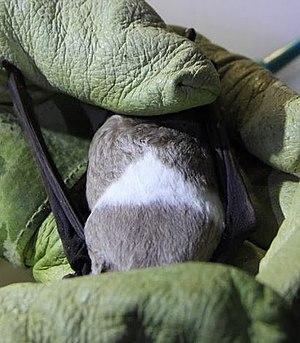
Eumops floridanus est une espèce de chauves-souris nord-américaine de la famille des Molossidae.